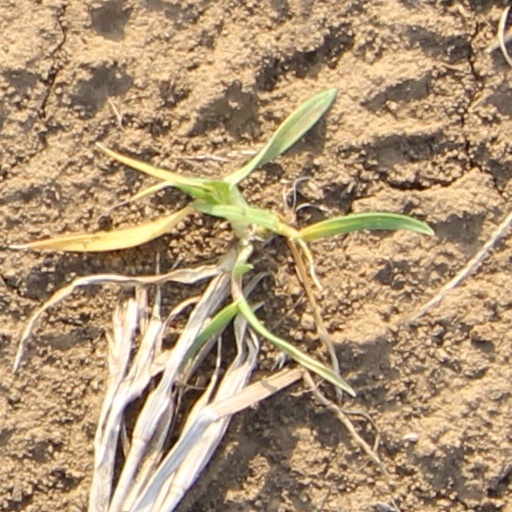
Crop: wheat